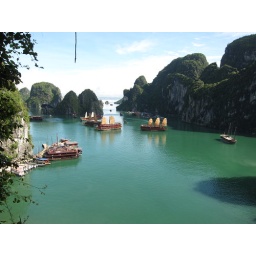
Clear day with all the cruise river boats collecting around the caves